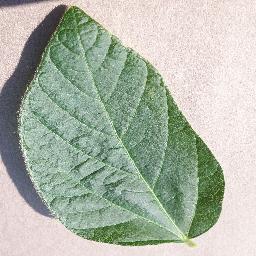
Label: Soybean___healthy